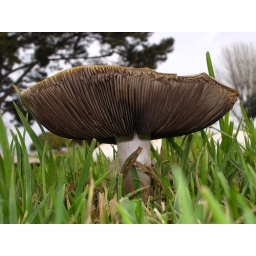
This was one of hundreds of mushrooms growing in the 'fairy ring' formation around the big pine tree in the background.